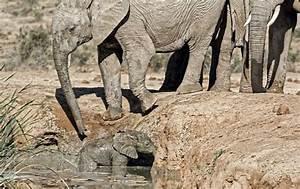
elephant